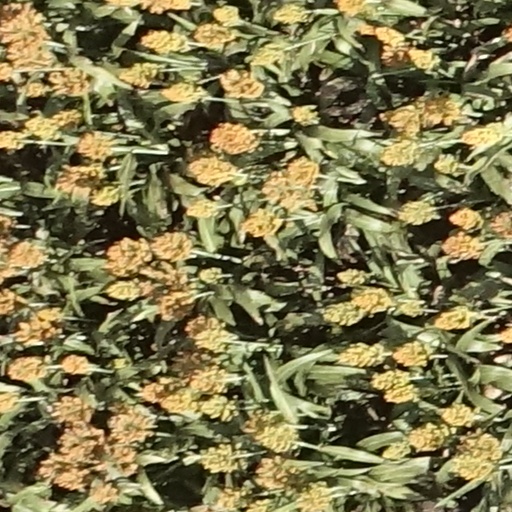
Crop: sorghum